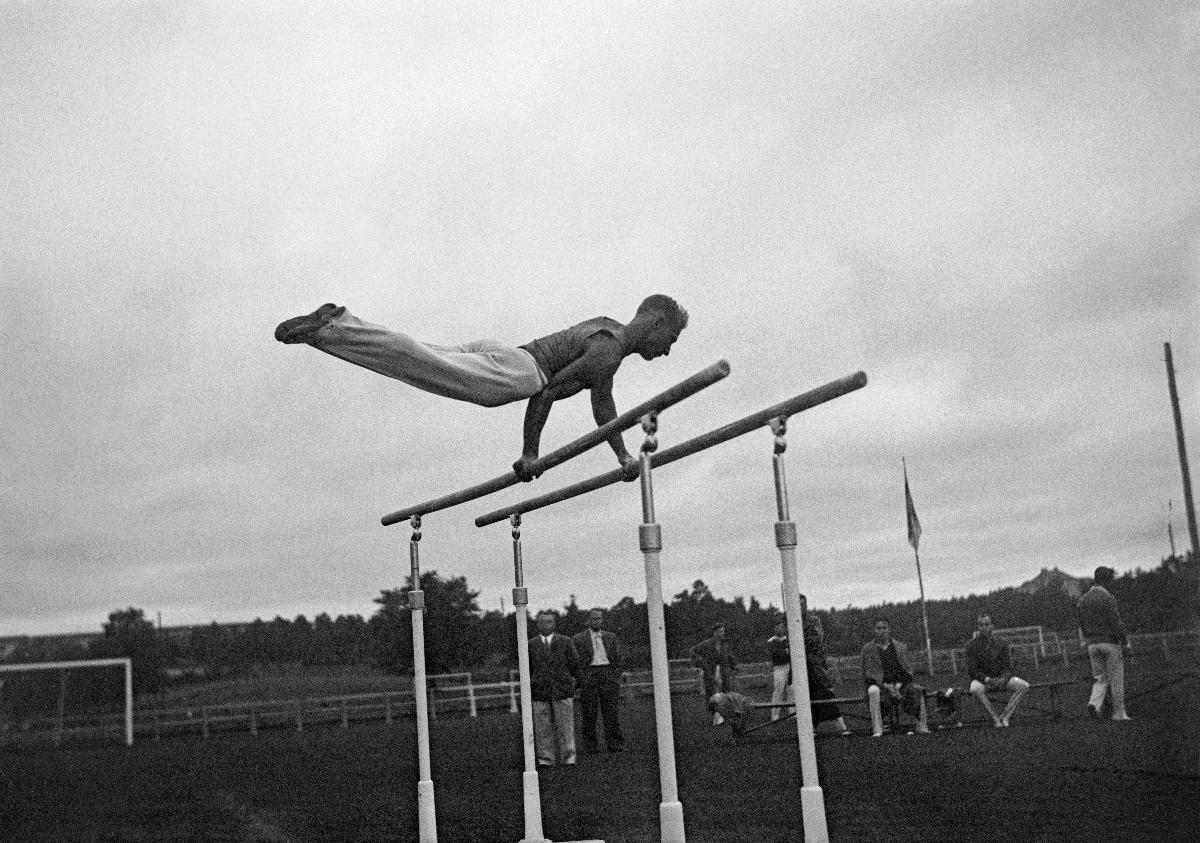
Olympiavoimistelijoiden jäähyväisnäytös 1936
Olympiagymnasternas avskedsuppvisning 1936; Olympic Gymnasts farewell show 1936
sisällön kuvaus: Suomalaisten olympiavoimistelijoiden jäähyväisnäytös Helsingin pallokentällä 29.7.1936.  Kuvassa Eino Tukiainen nojapuilla. content description: Farewell show of Finnish Olympic gymnasts on Helsinki Ball field 29.7.1936. In picture Eino Tukiainen on the parallell bars. innehållsbeskrivning: Finska olympiagymnasternas avskedsuppvisning på Helsingfors bollplan 29.7.1936. I bilden Eino Tukiainen på barren.
Kuvaaja: Sundström, Hugo, kuvaaja
Vuosi: 1936
Paikka: Suomi, Uusimaa, Helsinki
Aiheet: Tukiainen, Eino; urheilijat; olympialaiset; Kesäolympialaiset 1936; voimistelijat; Berliinin olympialaiset 1936; HBL; athletes; Olympics; sports; sportsmen; gymnasts; summer olympics 1936; Berlin olympics 1936; idrottare; olympiska spelen; sport; idrott; sportare; olympiaden; gymnaster; sommarolympiaden 1936; olympiska spelen i Berlin